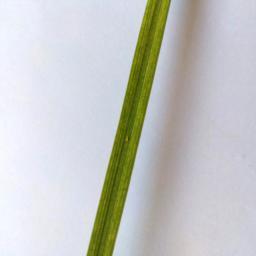
Label: Rice___Healthy